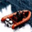
Label: ship